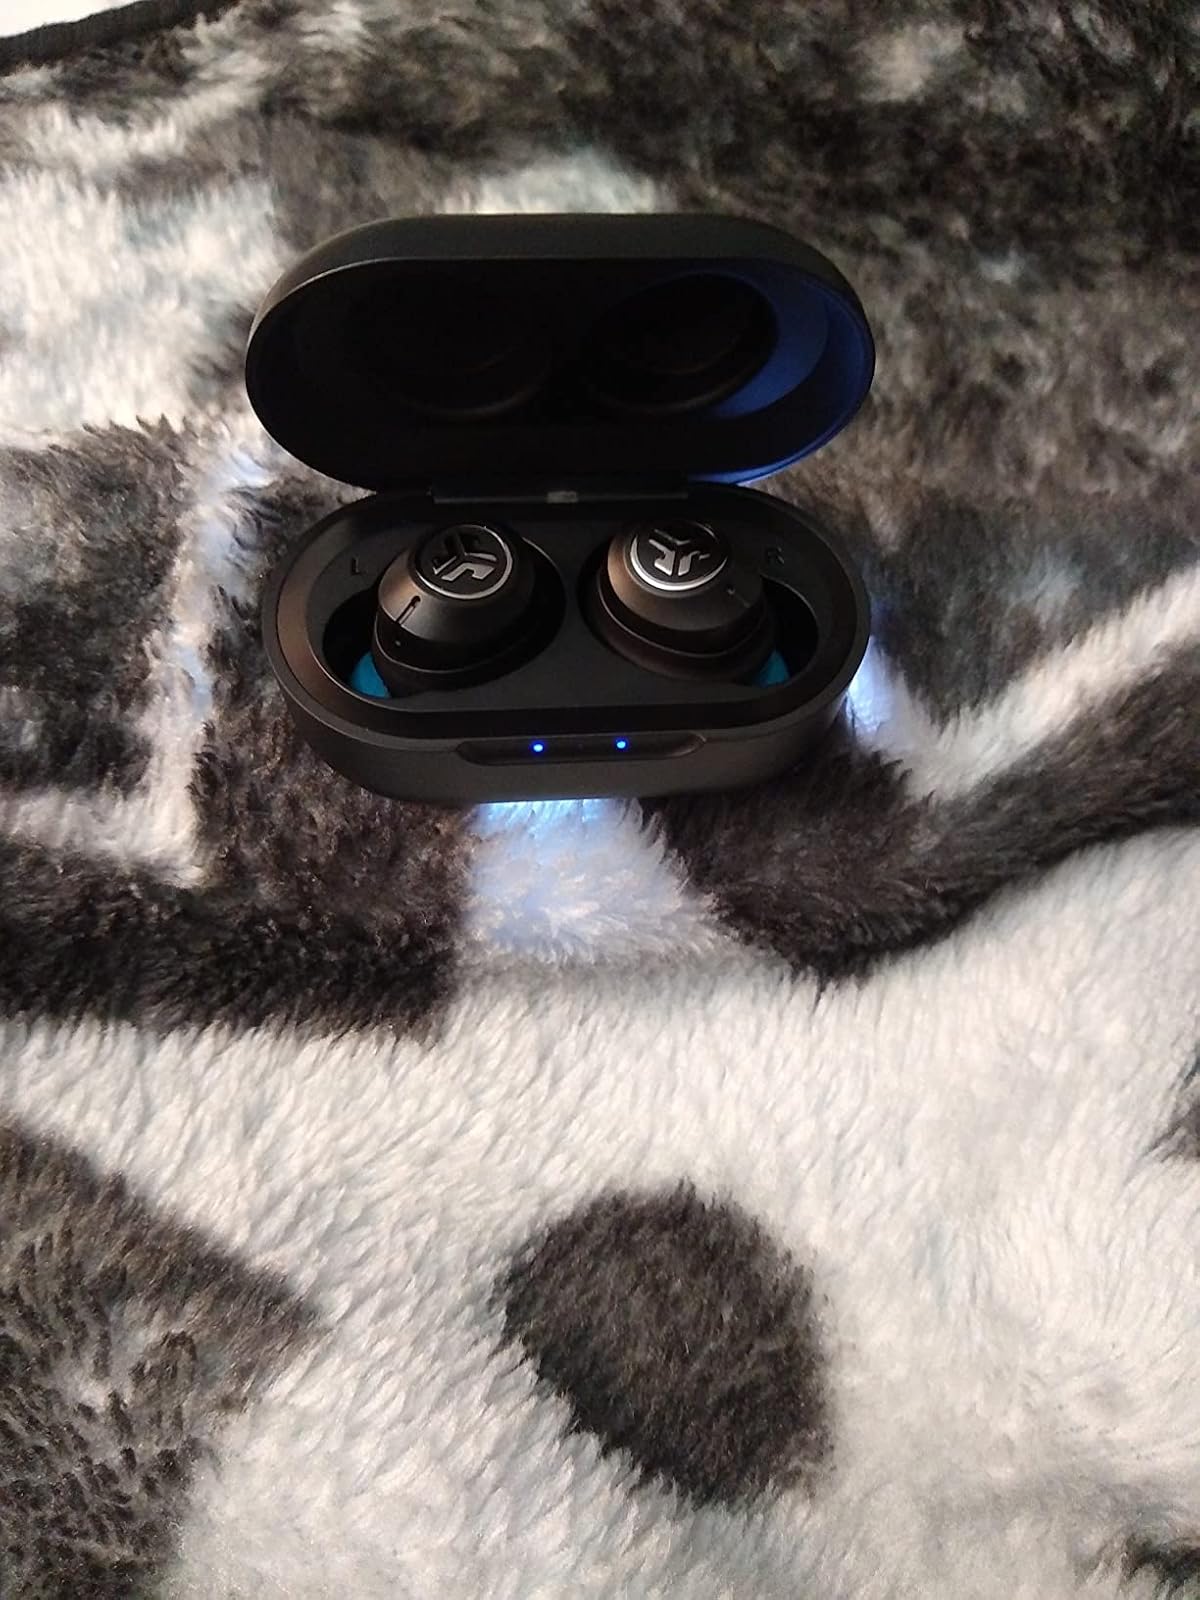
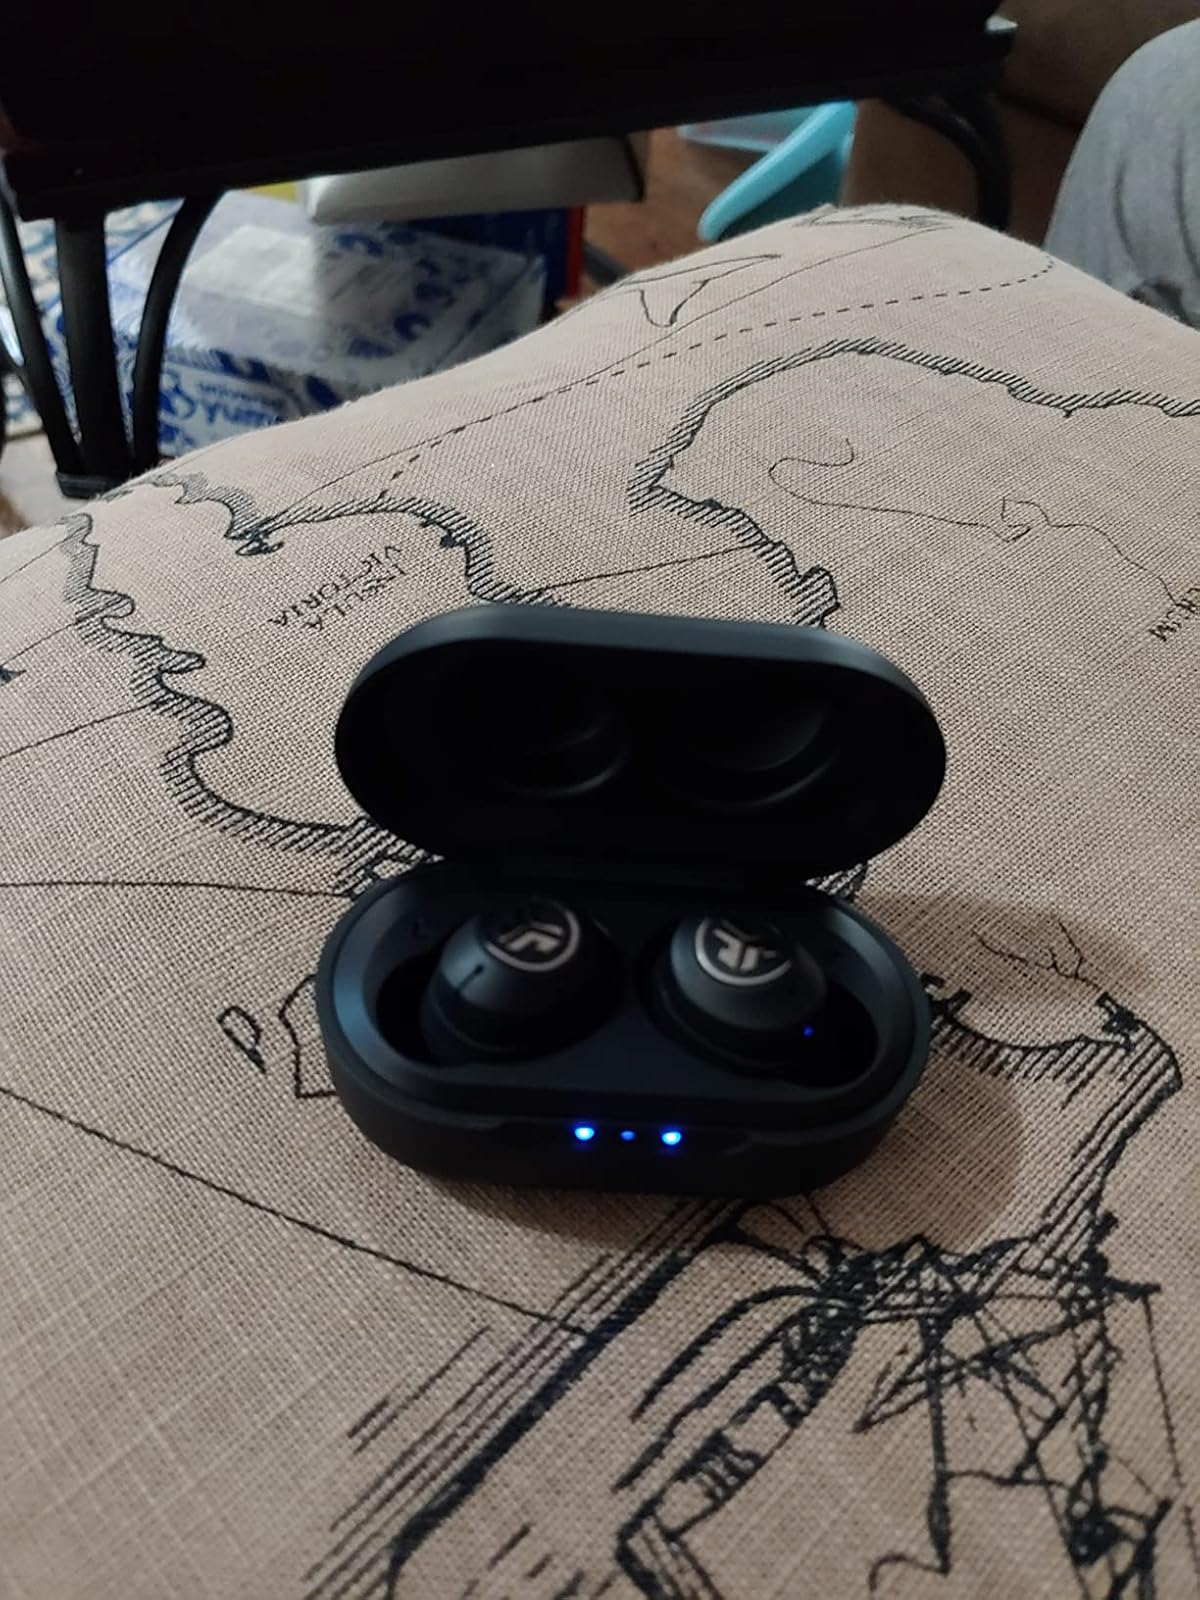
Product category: earbuds
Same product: yes